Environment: real
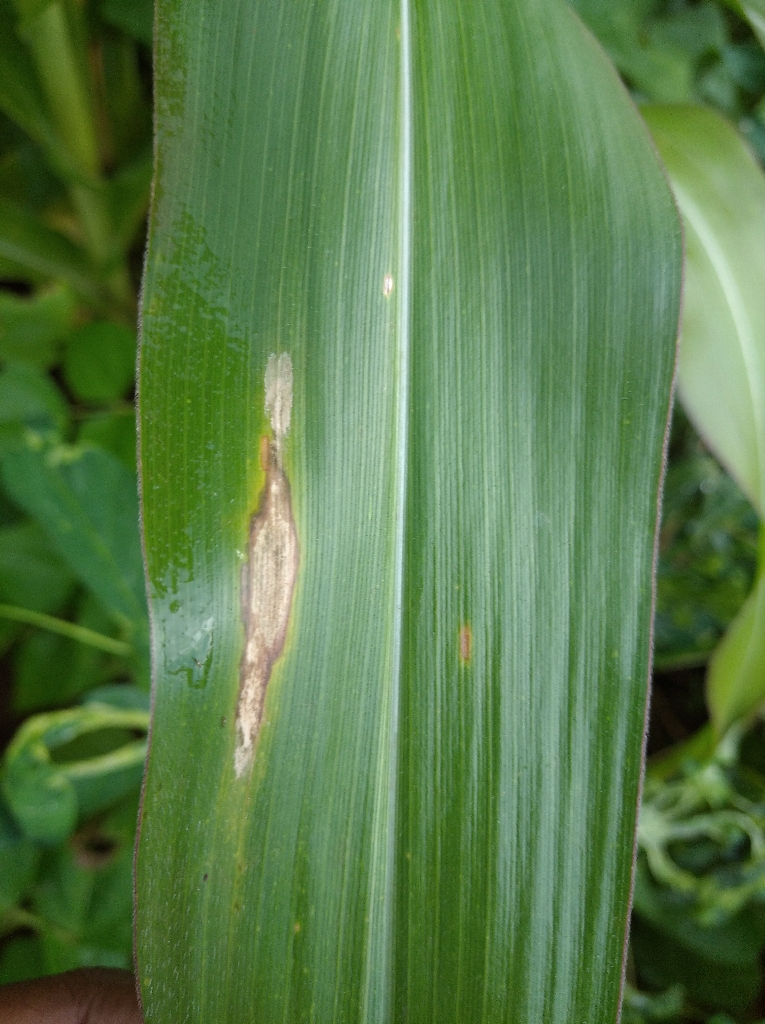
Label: northern_corn_leaf_blight